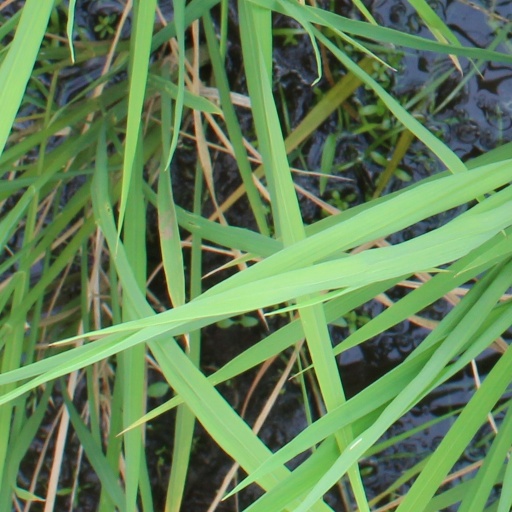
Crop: rice